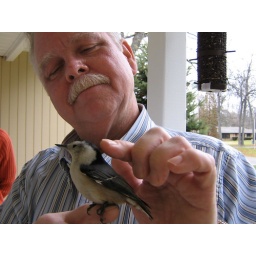
the poor bird was in shock from hitting our bay window